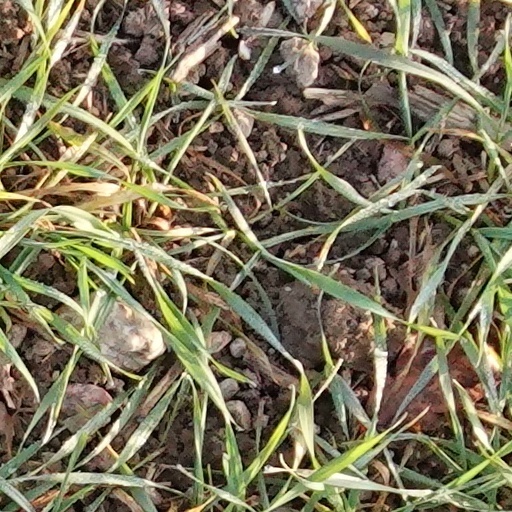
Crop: wheat